Johannes-August Müürman

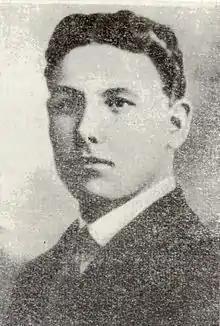
Johannes-August Müürman

Johannes-August Müürman (also Johannes-August Allikso, ; 29 November 1894, Nikolai Parish (now Kose Parish), Kreis Harrien – 26 April 1938, Soviet Union) was an Estonian politician. He was a member of I Riigikogu. On 19 October 1921, he resigned his position and was subsequently replaced by Eduard Kägu.